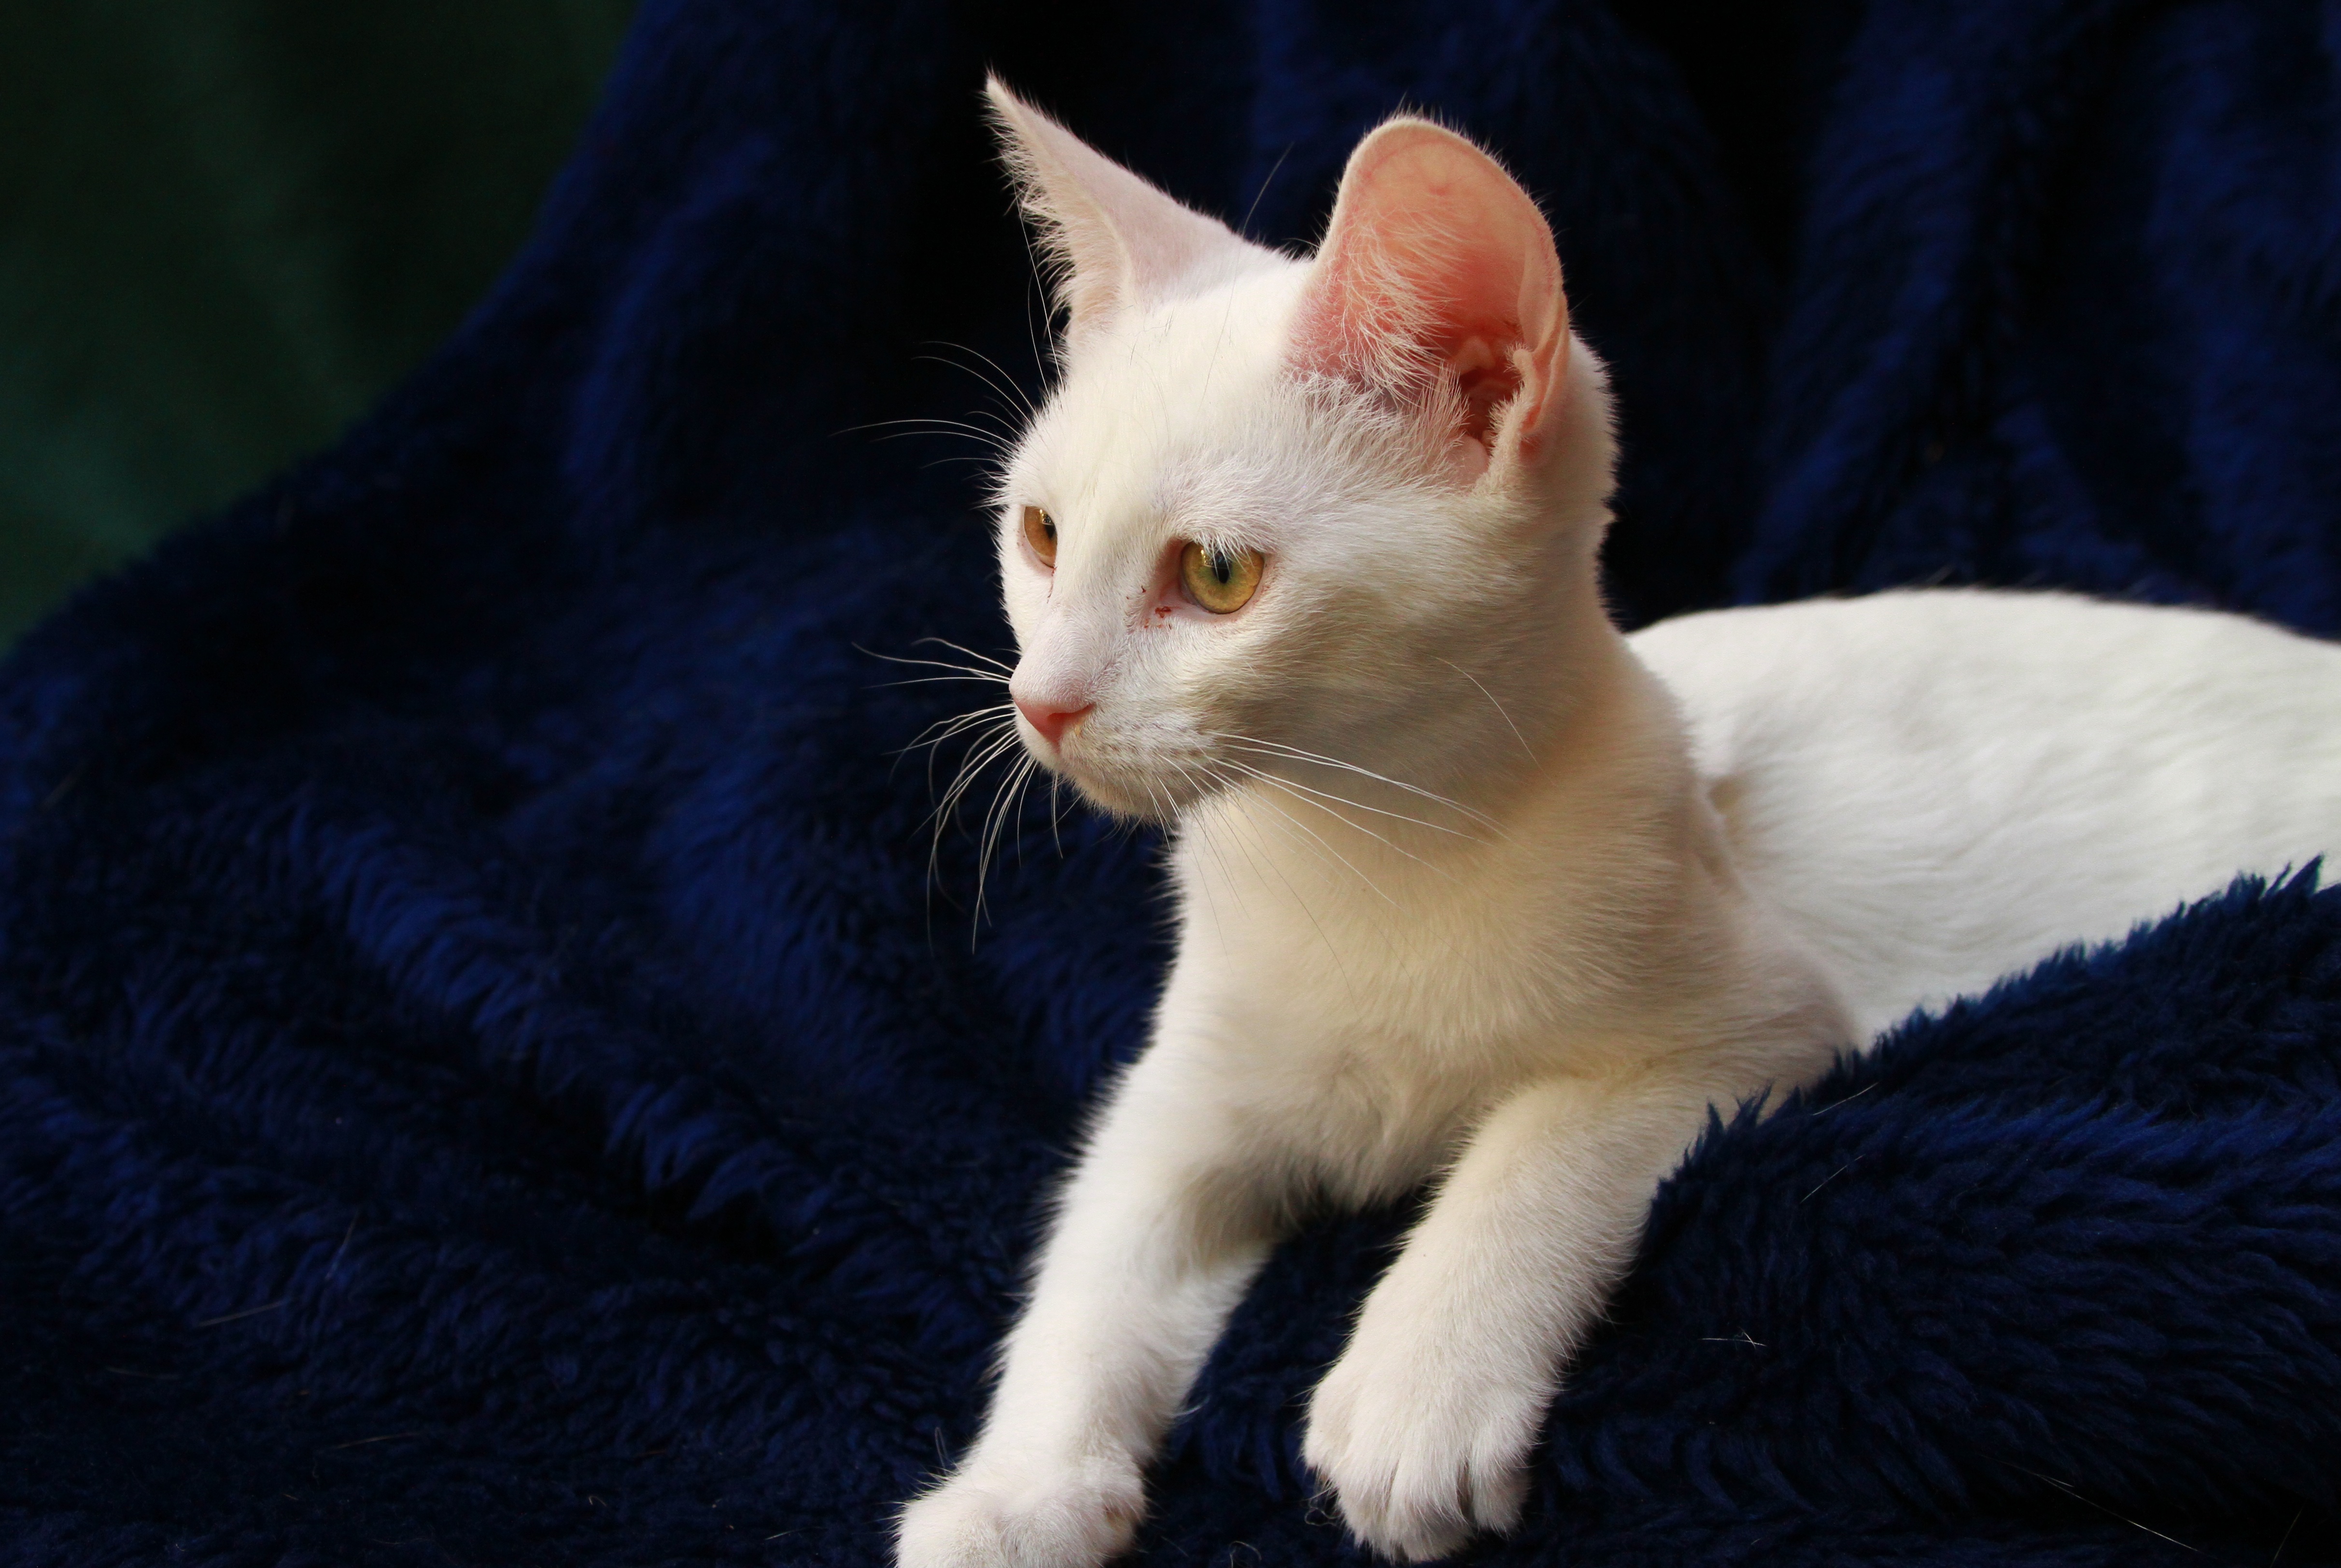
animal, cute, young, kitten, cat, feline, mammal, laying, whiskers, furry, vertebrate, soft, javanese, balinese, european shorthair, attentive, white kitten, turkish van, burmilla, small to medium sized cats, cat like mammal, carnivoran, domestic short haired cat, khao manee, turkish angora, blue blanket